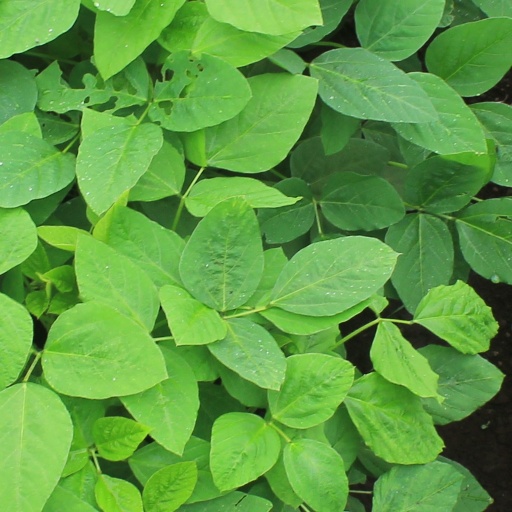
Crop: soybean